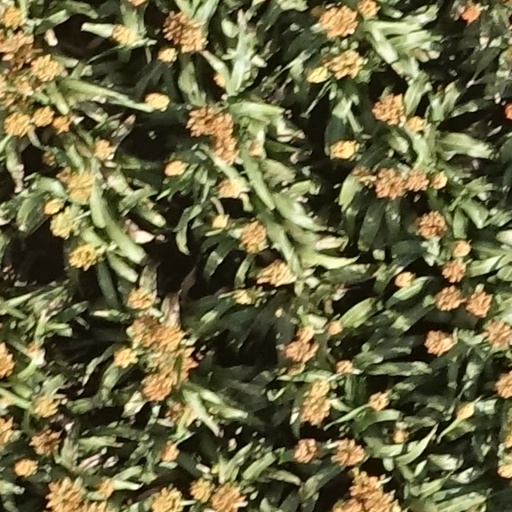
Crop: sorghum